Arian Foster

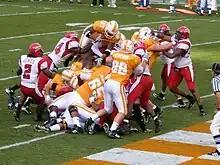
Arian Foster dives over the pile to score against Louisiana–Lafayette at Neyland Stadium

His junior season saw Foster take over as the main running back. In the regular season opener against #12 California, he had 13 carries for 89 rushing yards to go along with three receptions for 20 receiving yards and a receiving touchdown in the 45–31 loss. In the second game, against the Southern Miss Golden Eagles, he had 125 rushing yards and two rushing touchdowns in the 39–19 victory at home. Against the #3 Florida Gators at the Swamp, Foster fumbled a left-handed hand-off from injured quarterback Erik Ainge which was returned eighteen yards for a touchdown; Florida won 35–20. On October 6, at home against the #12 Georgia Bulldogs, he had 98 rushing yards and three rushing touchdowns in the 35–14 victory. In the following game, against the Mississippi State Bulldogs, he had 139 rushing yards and a rushing touchdown in the 33–21 victory. In the game against the Alabama Crimson Tide at Bryant-Denny Stadium, he had 91 rushing yards and a rushing touchdown to go along with four receptions for 74 receiving yards in the 41–17 loss. On October 27, at home against the #15 South Carolina Gamecocks, he had 19 carries for 75 rushing yards and a rushing touchdown in the 27–24 victory. On November 3, at home against the Louisiana–Lafayette Ragin' Cajuns, he had 20 carries for 100 rushing yards and two rushing touchdowns in the 59–7 victory. In the next game, against the Arkansas Razorbacks, he had 83 rushing yards and a rushing touchdown, his seventh consecutive game with a rushing touchdown, in the 34–13 victory. Foster surpassed the 1,000-yard mark with a 118-yard performance on 27 carries in a 52–50 win on the road against the Kentucky Wildcats. In addition, he tallied nine receptions for 98 receiving yards and a receiving touchdown in the game. He finished his junior season with 245 carries for 1,193 yards and 12 touchdowns, while also catching 39 passes for 340 yards and an additional two scores. He finished third in the SEC in rushing yards.